Anirudh Singh (politician)

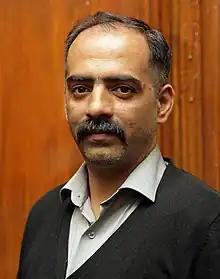

Anirudh Singh (born 27 January 1977) is the present Member of Legislative Assembly (MLA) from Kasumpti, Shimla, Himachal Pradesh since 2012. He is also serving as Cabinet Minister of the Government of Himachal Pradesh since January 2023.